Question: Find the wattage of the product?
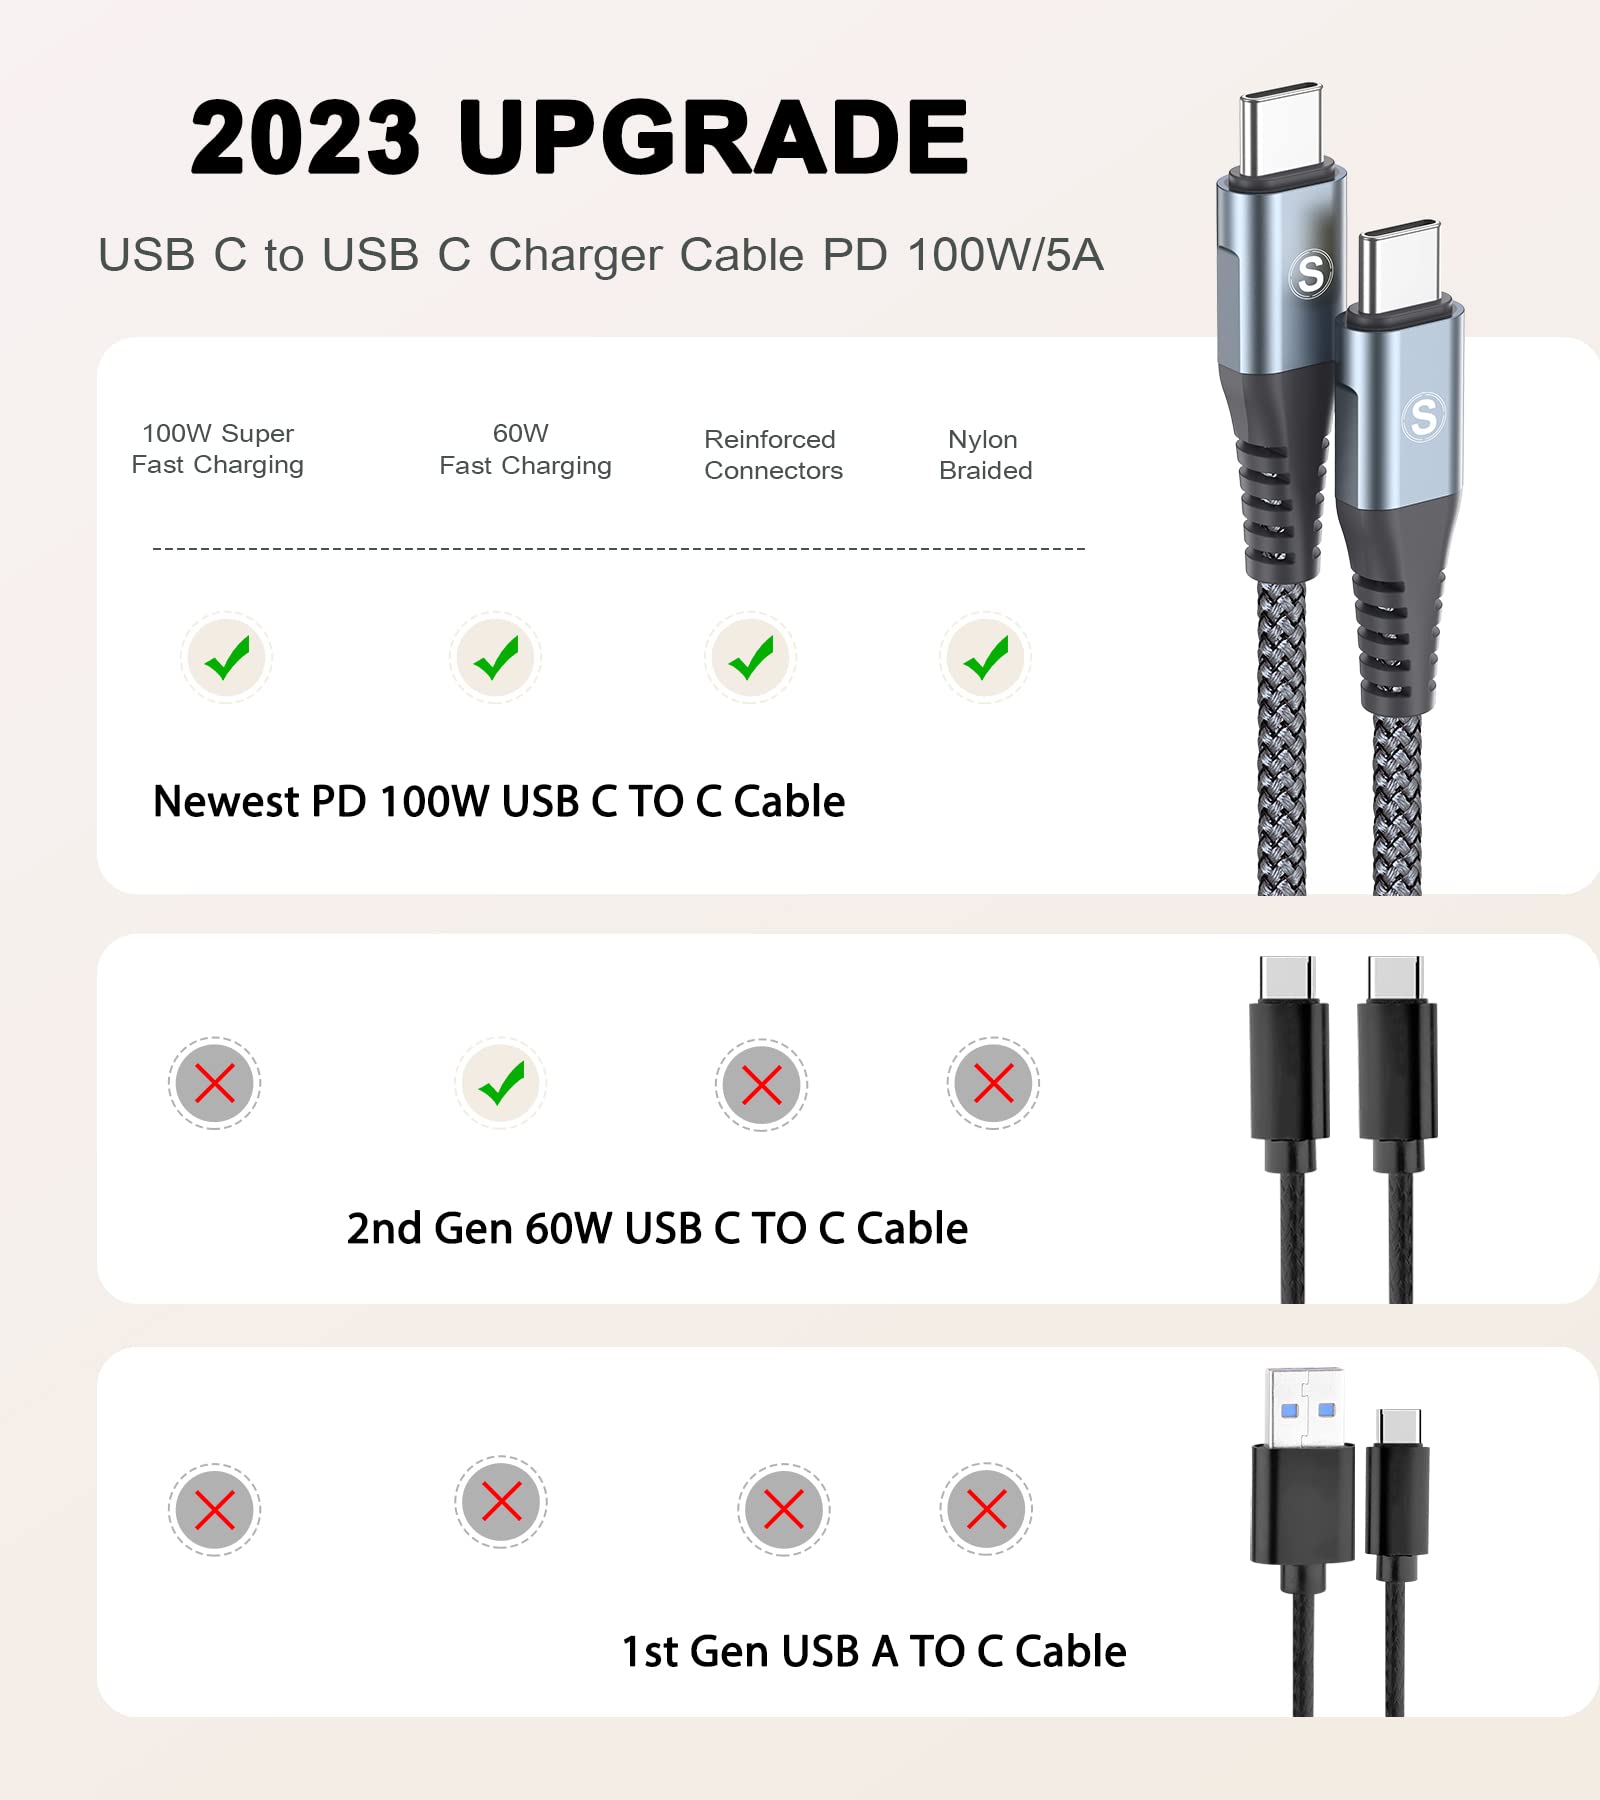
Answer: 60.0 watt